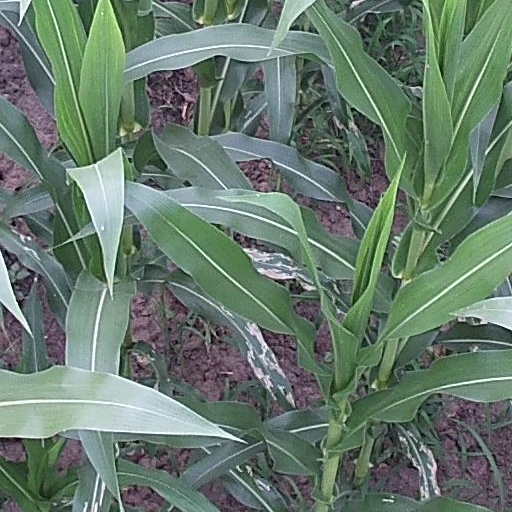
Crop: maize; corn